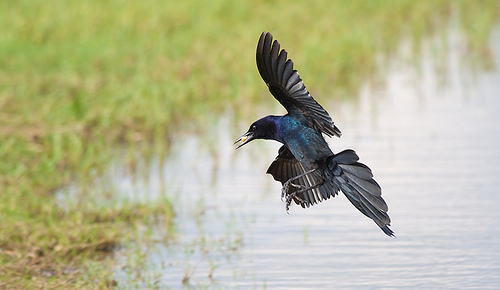
bird with wide wing span blue top body feathers and black face long gray beak
this bird is black and shiny blue in color with a large black beak and black eye rings.
this is a bird with a green and blue back and a long pointy beak.
this black bird has a very long and pointy beak with a dark bluish breast.
this bird has blue iridescent plumage on its back and secondaries, a long black bill and dark gray rectrices.
this bird has iridescent blue coloring as well as a black head.
this particular bird has a belly that is metallic green and bluethe bird has black wings and a dark bill, with the body being shades of dark blue and purple.
this bird has a black head and blue body with black and grey feet and tarsus.
black crown, nape and back; black winglets; black throat, breast and abdomen; long bill, long tarsus
Species: Boat Tailed Grackle